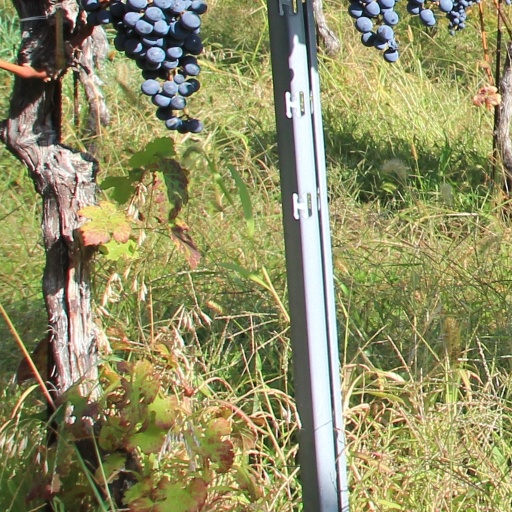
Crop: grape